An American Tail

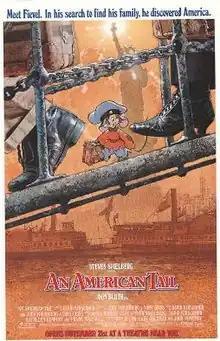
Theatrical release poster by Drew Struzan

An American Tail is a 1986 American animated musical adventure comedy-drama film directed by Don Bluth and written by Judy Freudberg and Tony Geiss from a story by David Kirschner, Freudberg and Geiss. The film stars the voices of Phillip Glasser, John Finnegan, Amy Green, Nehemiah Persoff, Dom DeLuise, Madeline Kahn, and Christopher Plummer. It is the story of Fievel Mousekewitz and his family as they emigrate from the Russian empire to the United States for freedom, but Fievel gets lost and must find a way to reunite with them.